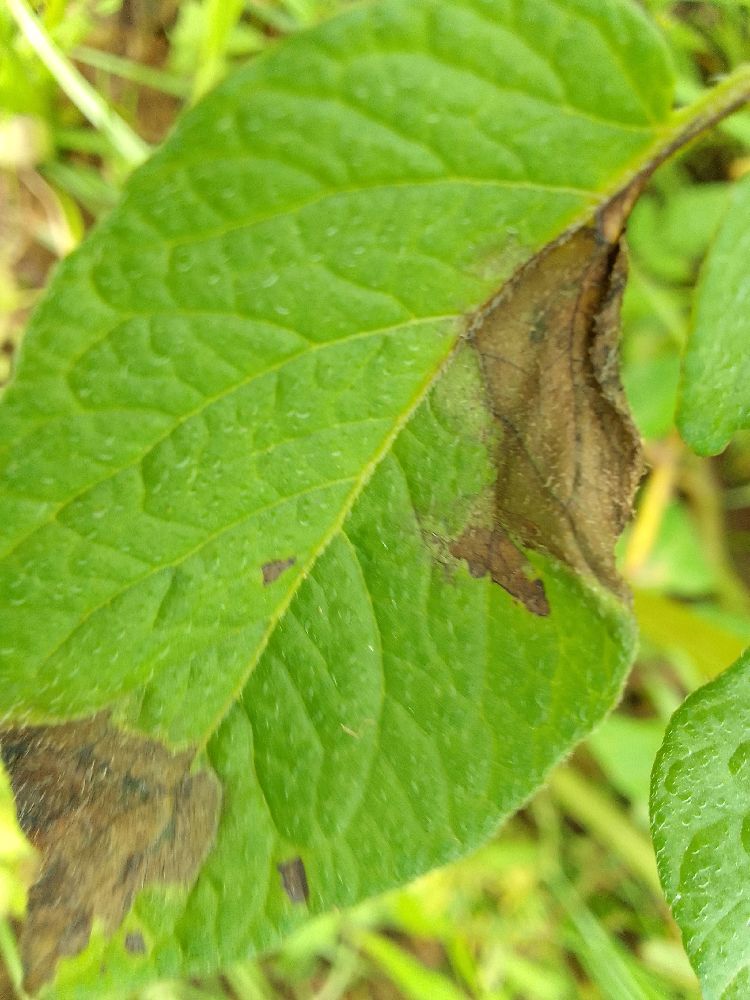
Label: Late blight